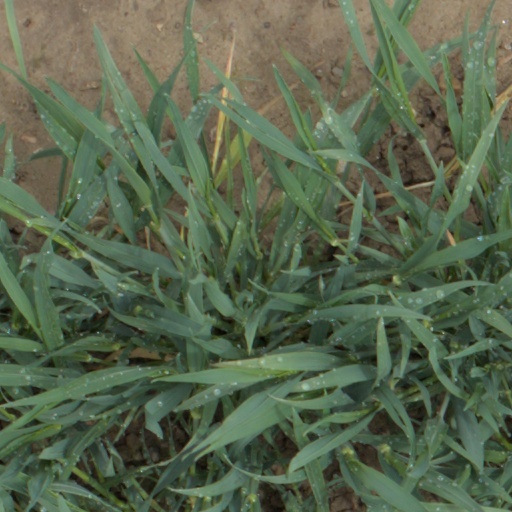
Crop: wheat